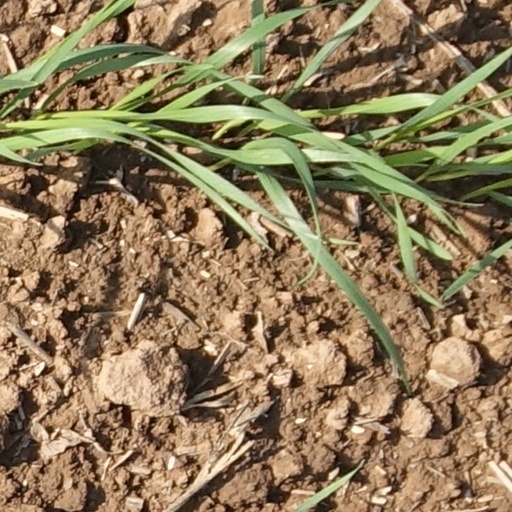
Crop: wheat